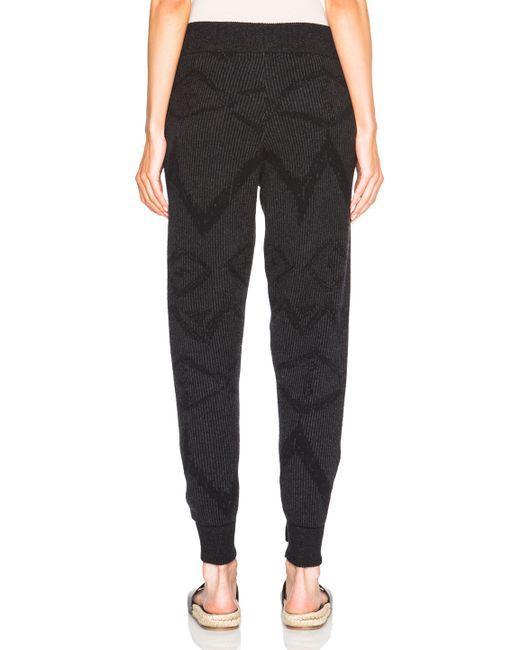
Schwarzer und gemusterter lässiger Damen-Trainingsanzug